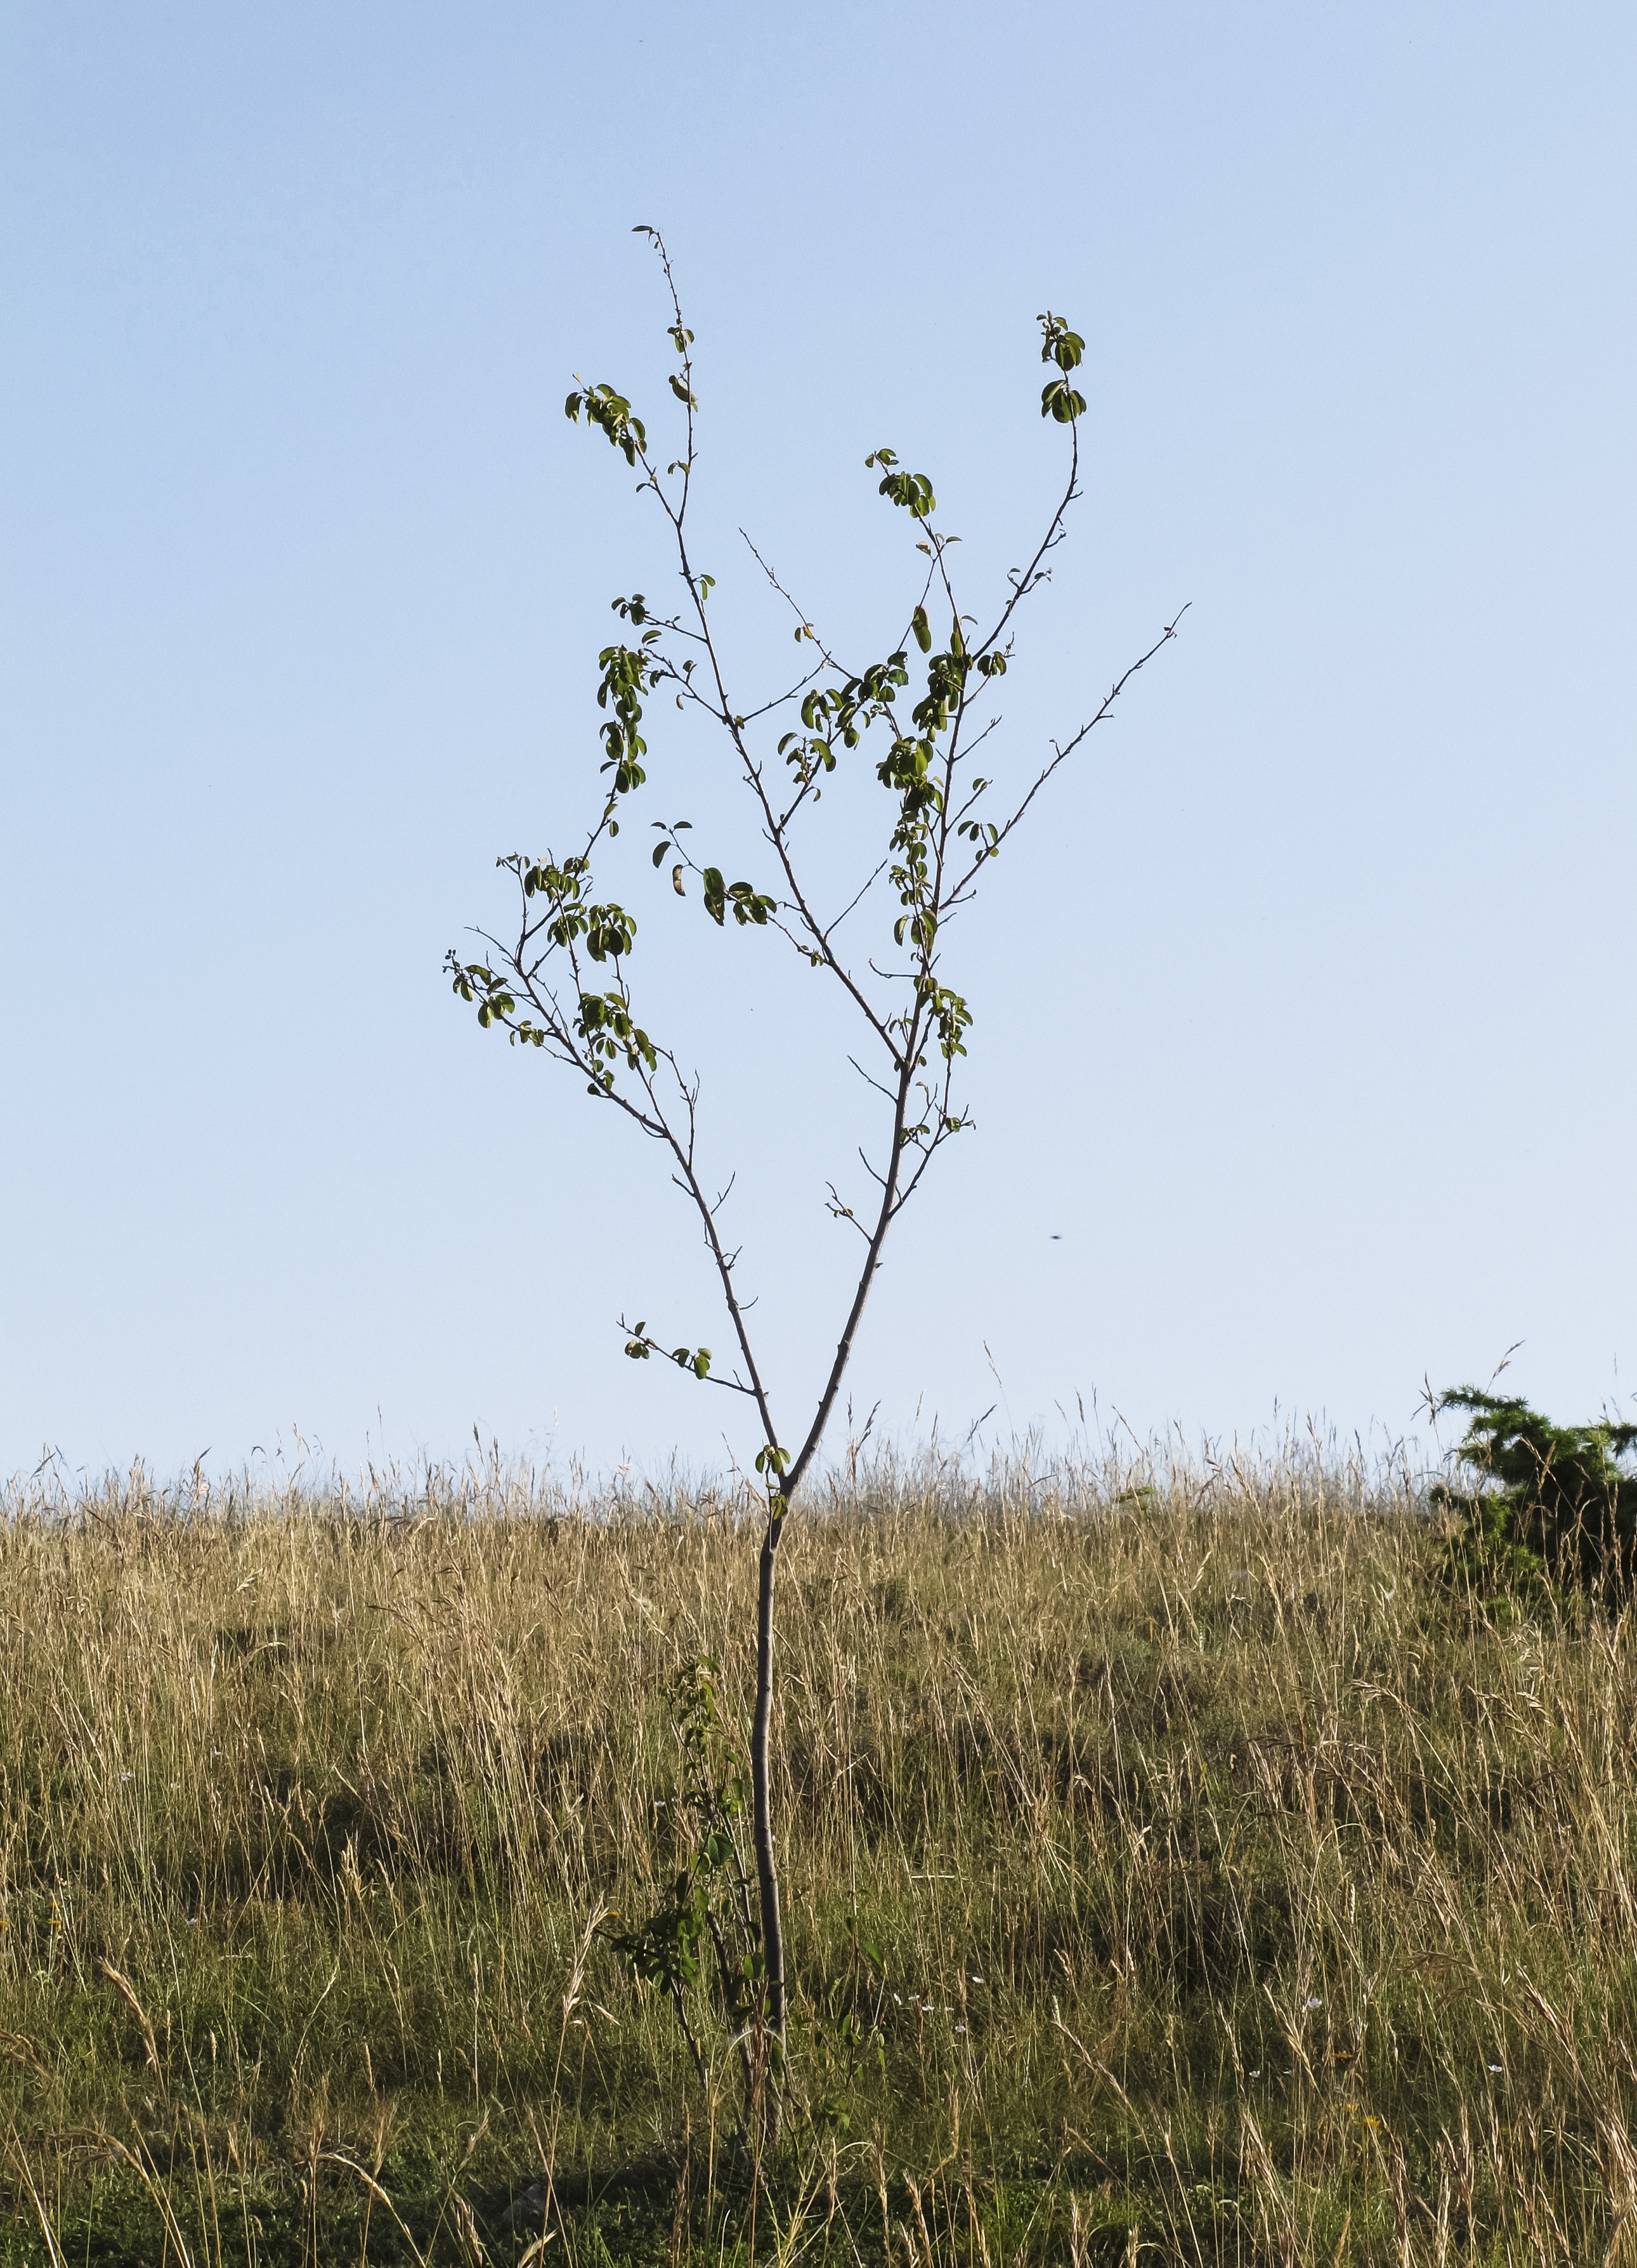
tree, nature, grass, branch, blossom, plant, field, meadow, prairie, flower, wildlife, food, produce, crop, agriculture, flora, savanna, plain, wildflower, grassland, branches, wetland, lean, habitat, ecosystem, drome, only, rural area, flowering plant, young tree, natural environment, grass family, woody plant, land plant